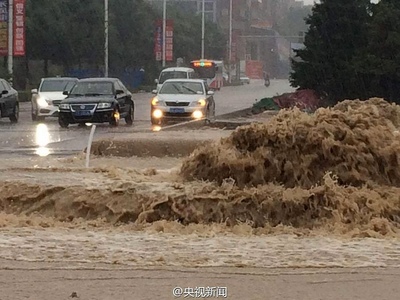
Weather: rain or strom